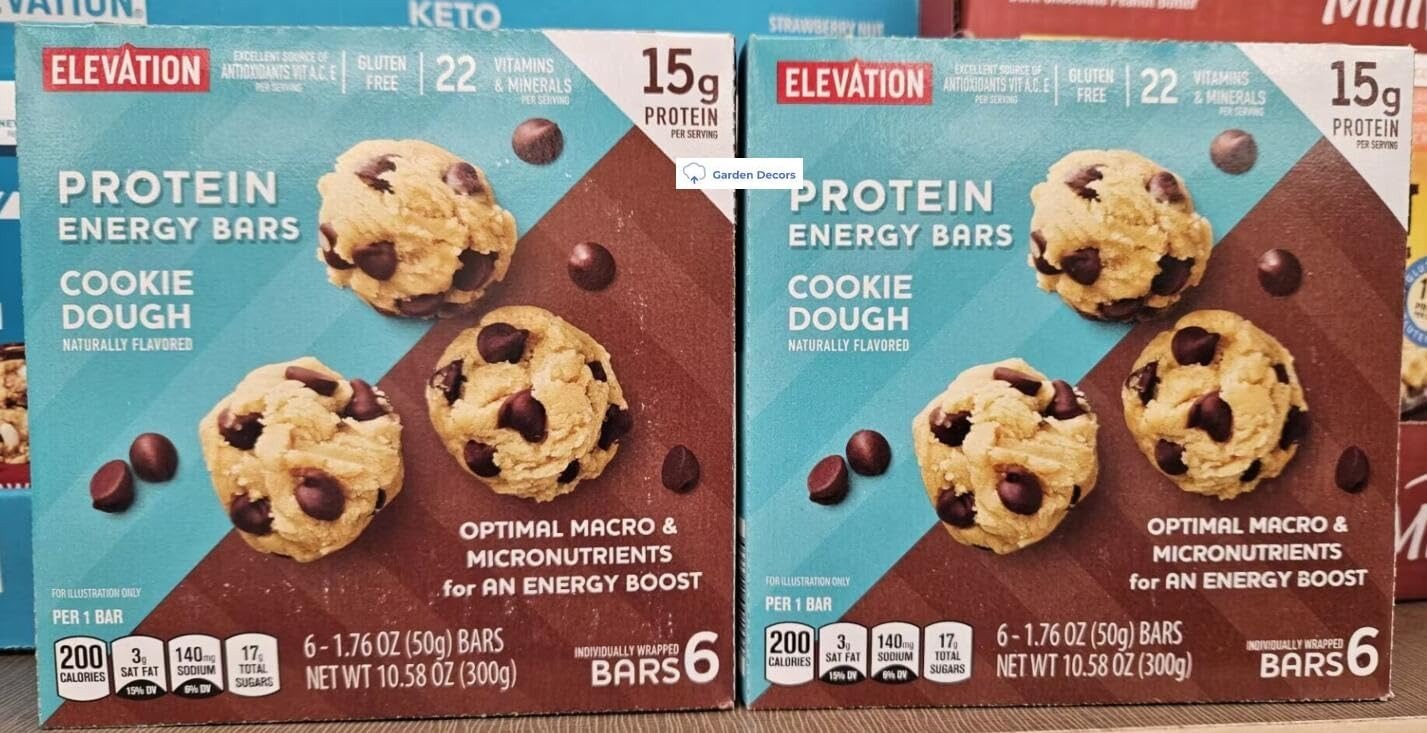
Item Name: Elevation Protein Energy Bars Cookie Dough 10.58oz 300g (Two Bars)
Bullet Point 1: Protein Energy Bars, Excellent Source of Antioxidants Vitamin A, C, E, Gluten Free
Bullet Point 2: Cookie Dough, Naturally Flavored
Bullet Point 3: Optimal Macro & Micronutrients for An Energy Boost
Bullet Point 4: Individually Wrapped 6 Bars, 10.58oz/300g per box
Bullet Point 5: Made in Canada
Product Description: Elevation Protein Energy Bars Cookie Dough 10.58oz 300g (Two Bars)
Value: 10.58
Unit: Ounce

Price: 29.97